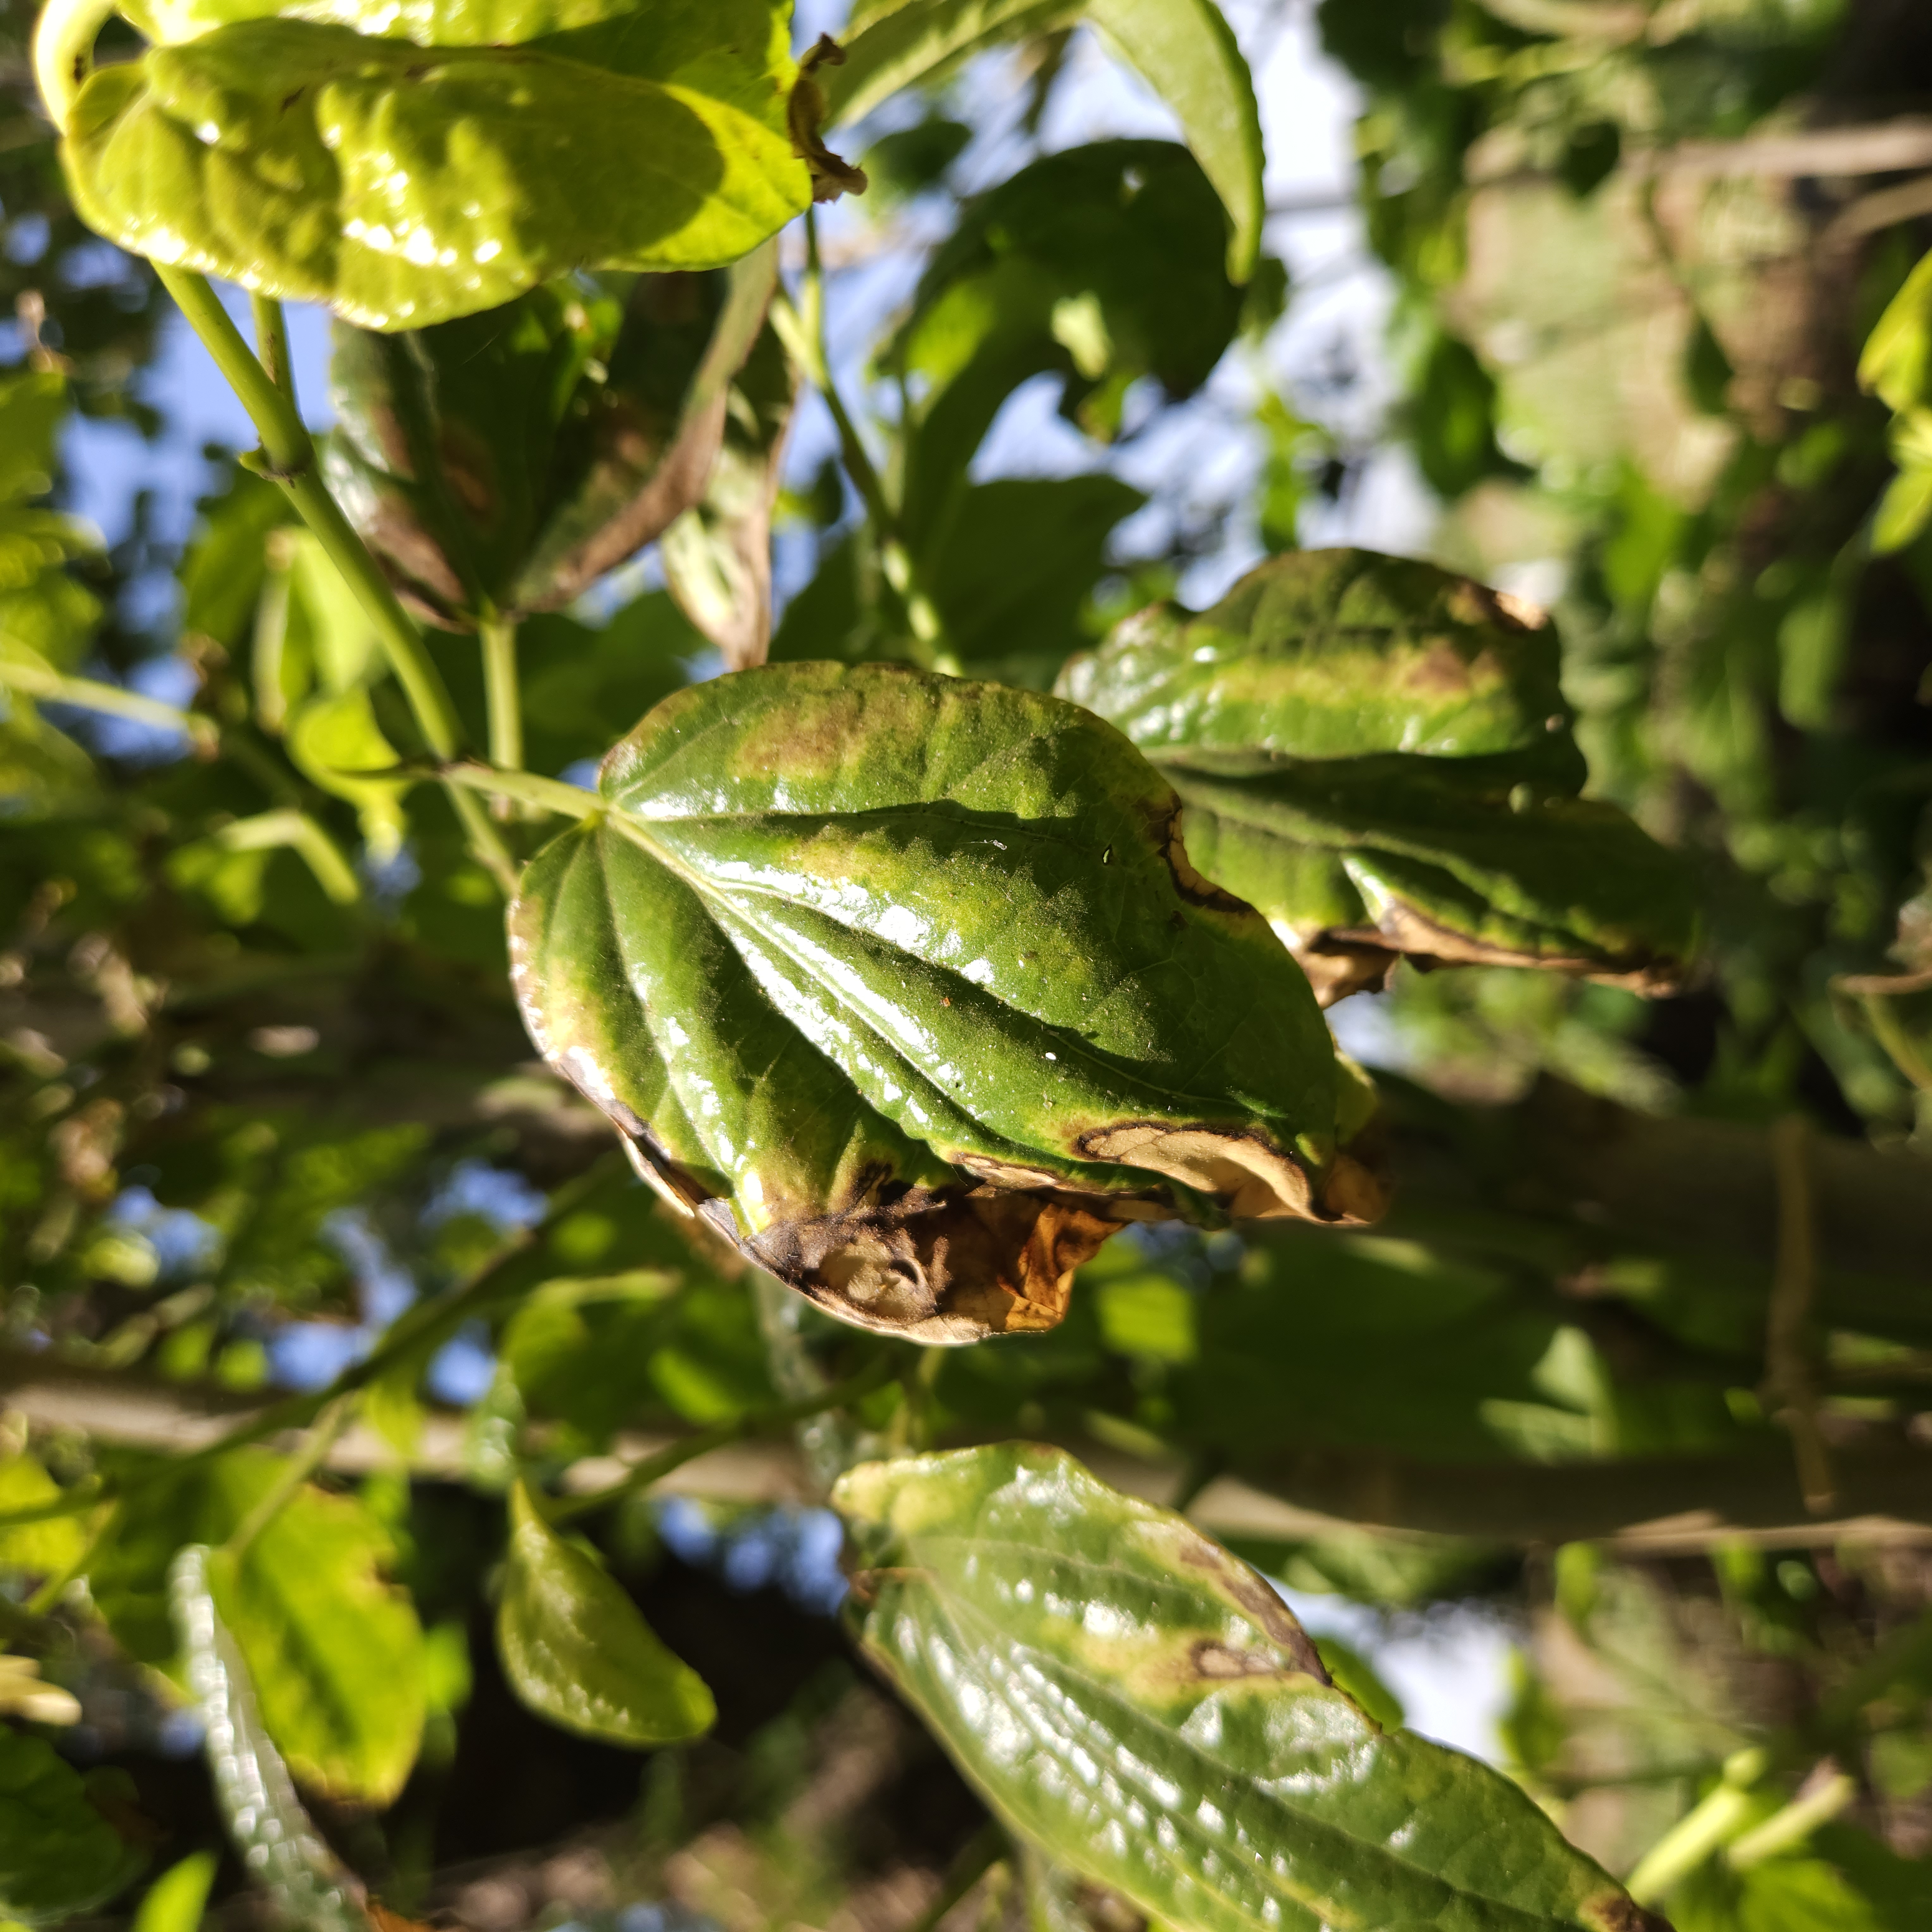
Label: Dried